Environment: real
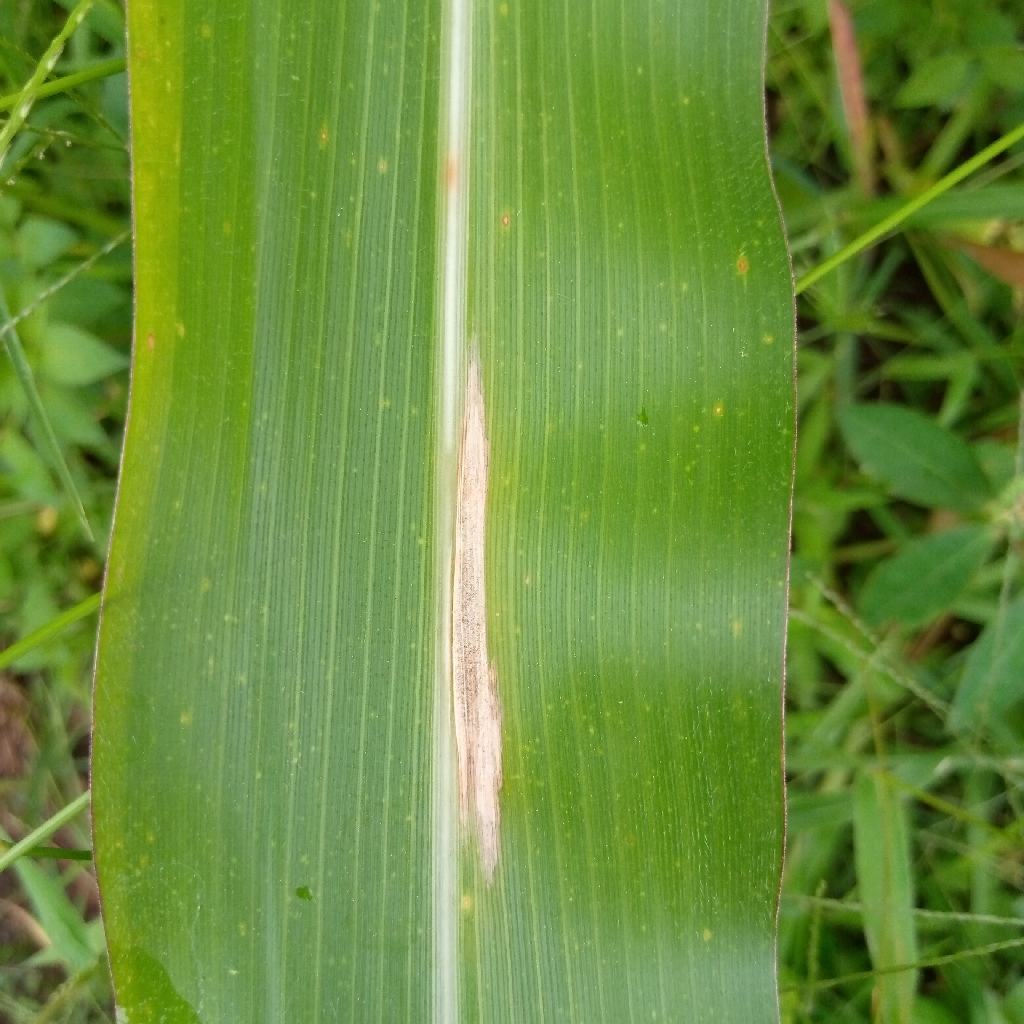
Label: northern_corn_leaf_blight